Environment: lab
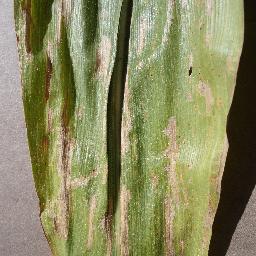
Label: gray_leaf_spot